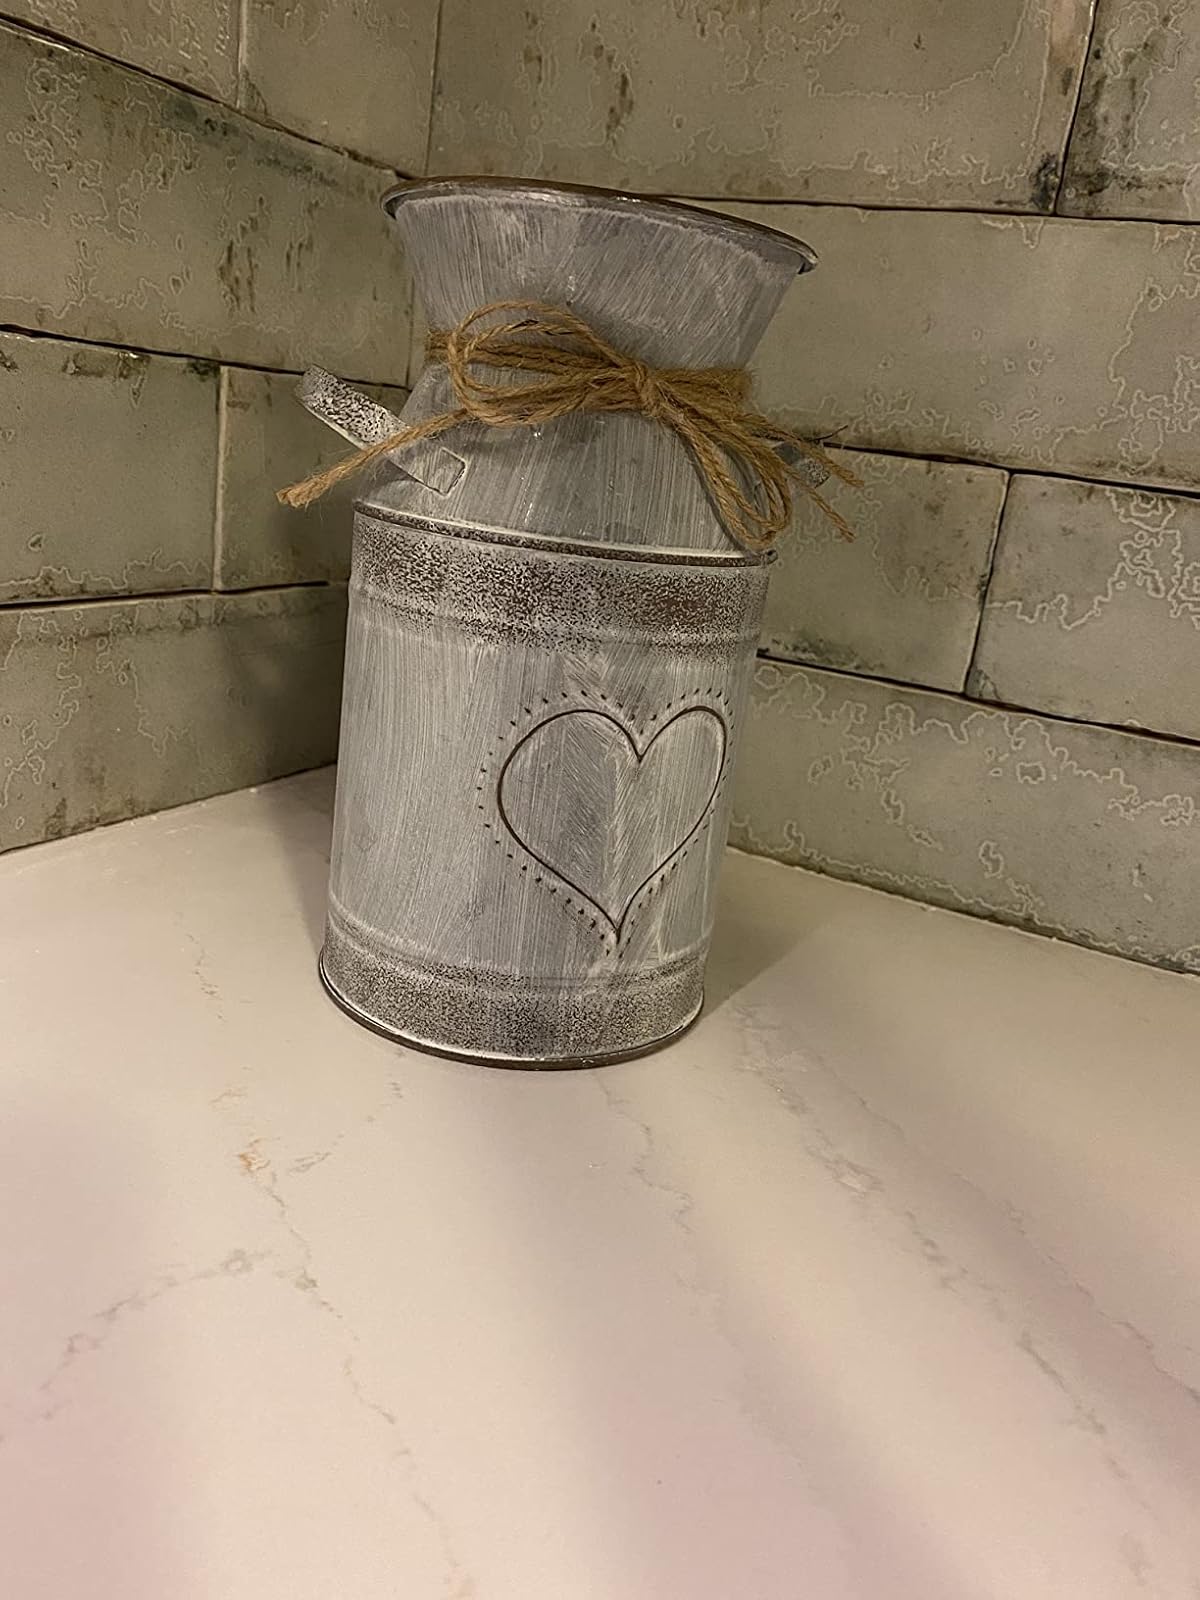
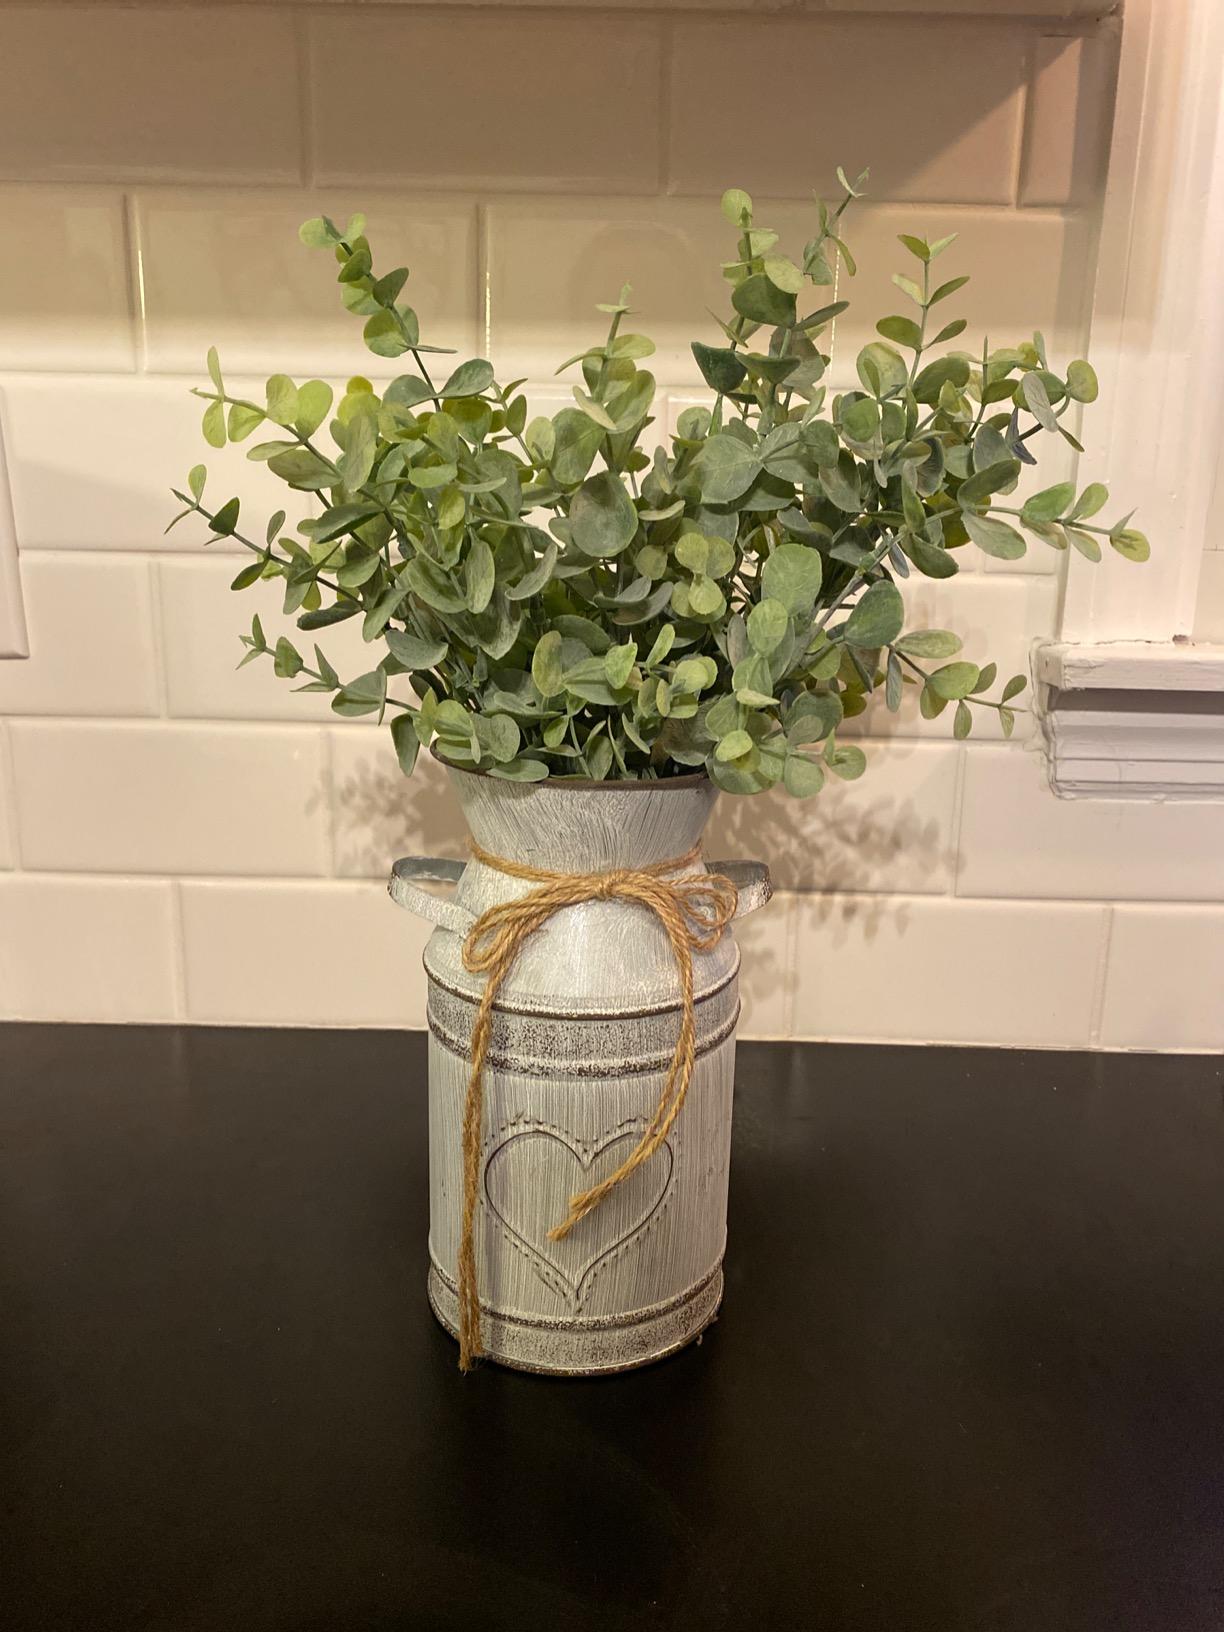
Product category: vase
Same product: yes